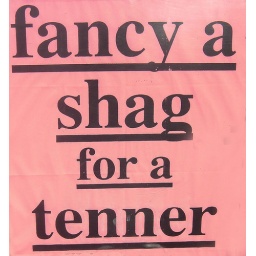
Seen in a house window ................ Direct marketing, Truro style.